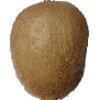
Label: Kiwi 1